Tegetthoff-class battleship

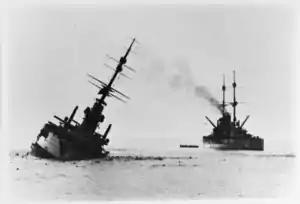
A battleship lies low in the water with a heavy list after being struck by a torpedo. Another battleship can be seen floating in the background close by.

After failed negotiations with Germany and Austria-Hungary over Italy joining the war as a member of the Central Powers, the Italians negotiated with the Triple Entente for Italy's eventual entry into the war on their side in the Treaty of London, signed on 26 April 1915. On 4 May Italy formally renounced her alliance to Germany and Austria-Hungary, giving the Austro-Hungarians advanced warning that Italy was preparing to go to war against them. On 20 May, Emperor Franz Joseph I gave the Austro-Hungarian Navy authorization to attack Italian ships convoying troops in the Adriatic or sending supplies to Montenegro. Haus meanwhile made preparations for his most valuable battleships to sortie out into the Adriatic in a massive strike against the Italians the moment war was declared. On 23 May 1915, between two and four hours after the Italian declaration of war reached the main Austro-Hungarian naval base at Pola, the Austro-Hungarian fleet, including the three ships of the "Tegetthoff" class, departed to bombard the Italian coast.